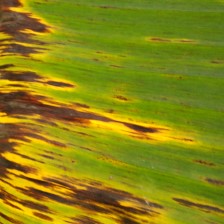
Label: sigatoka